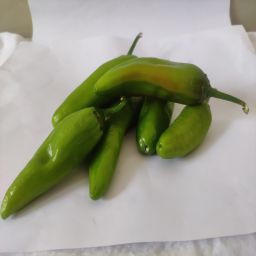
Crop: New Mexico Green Chile
Quality: Unripe